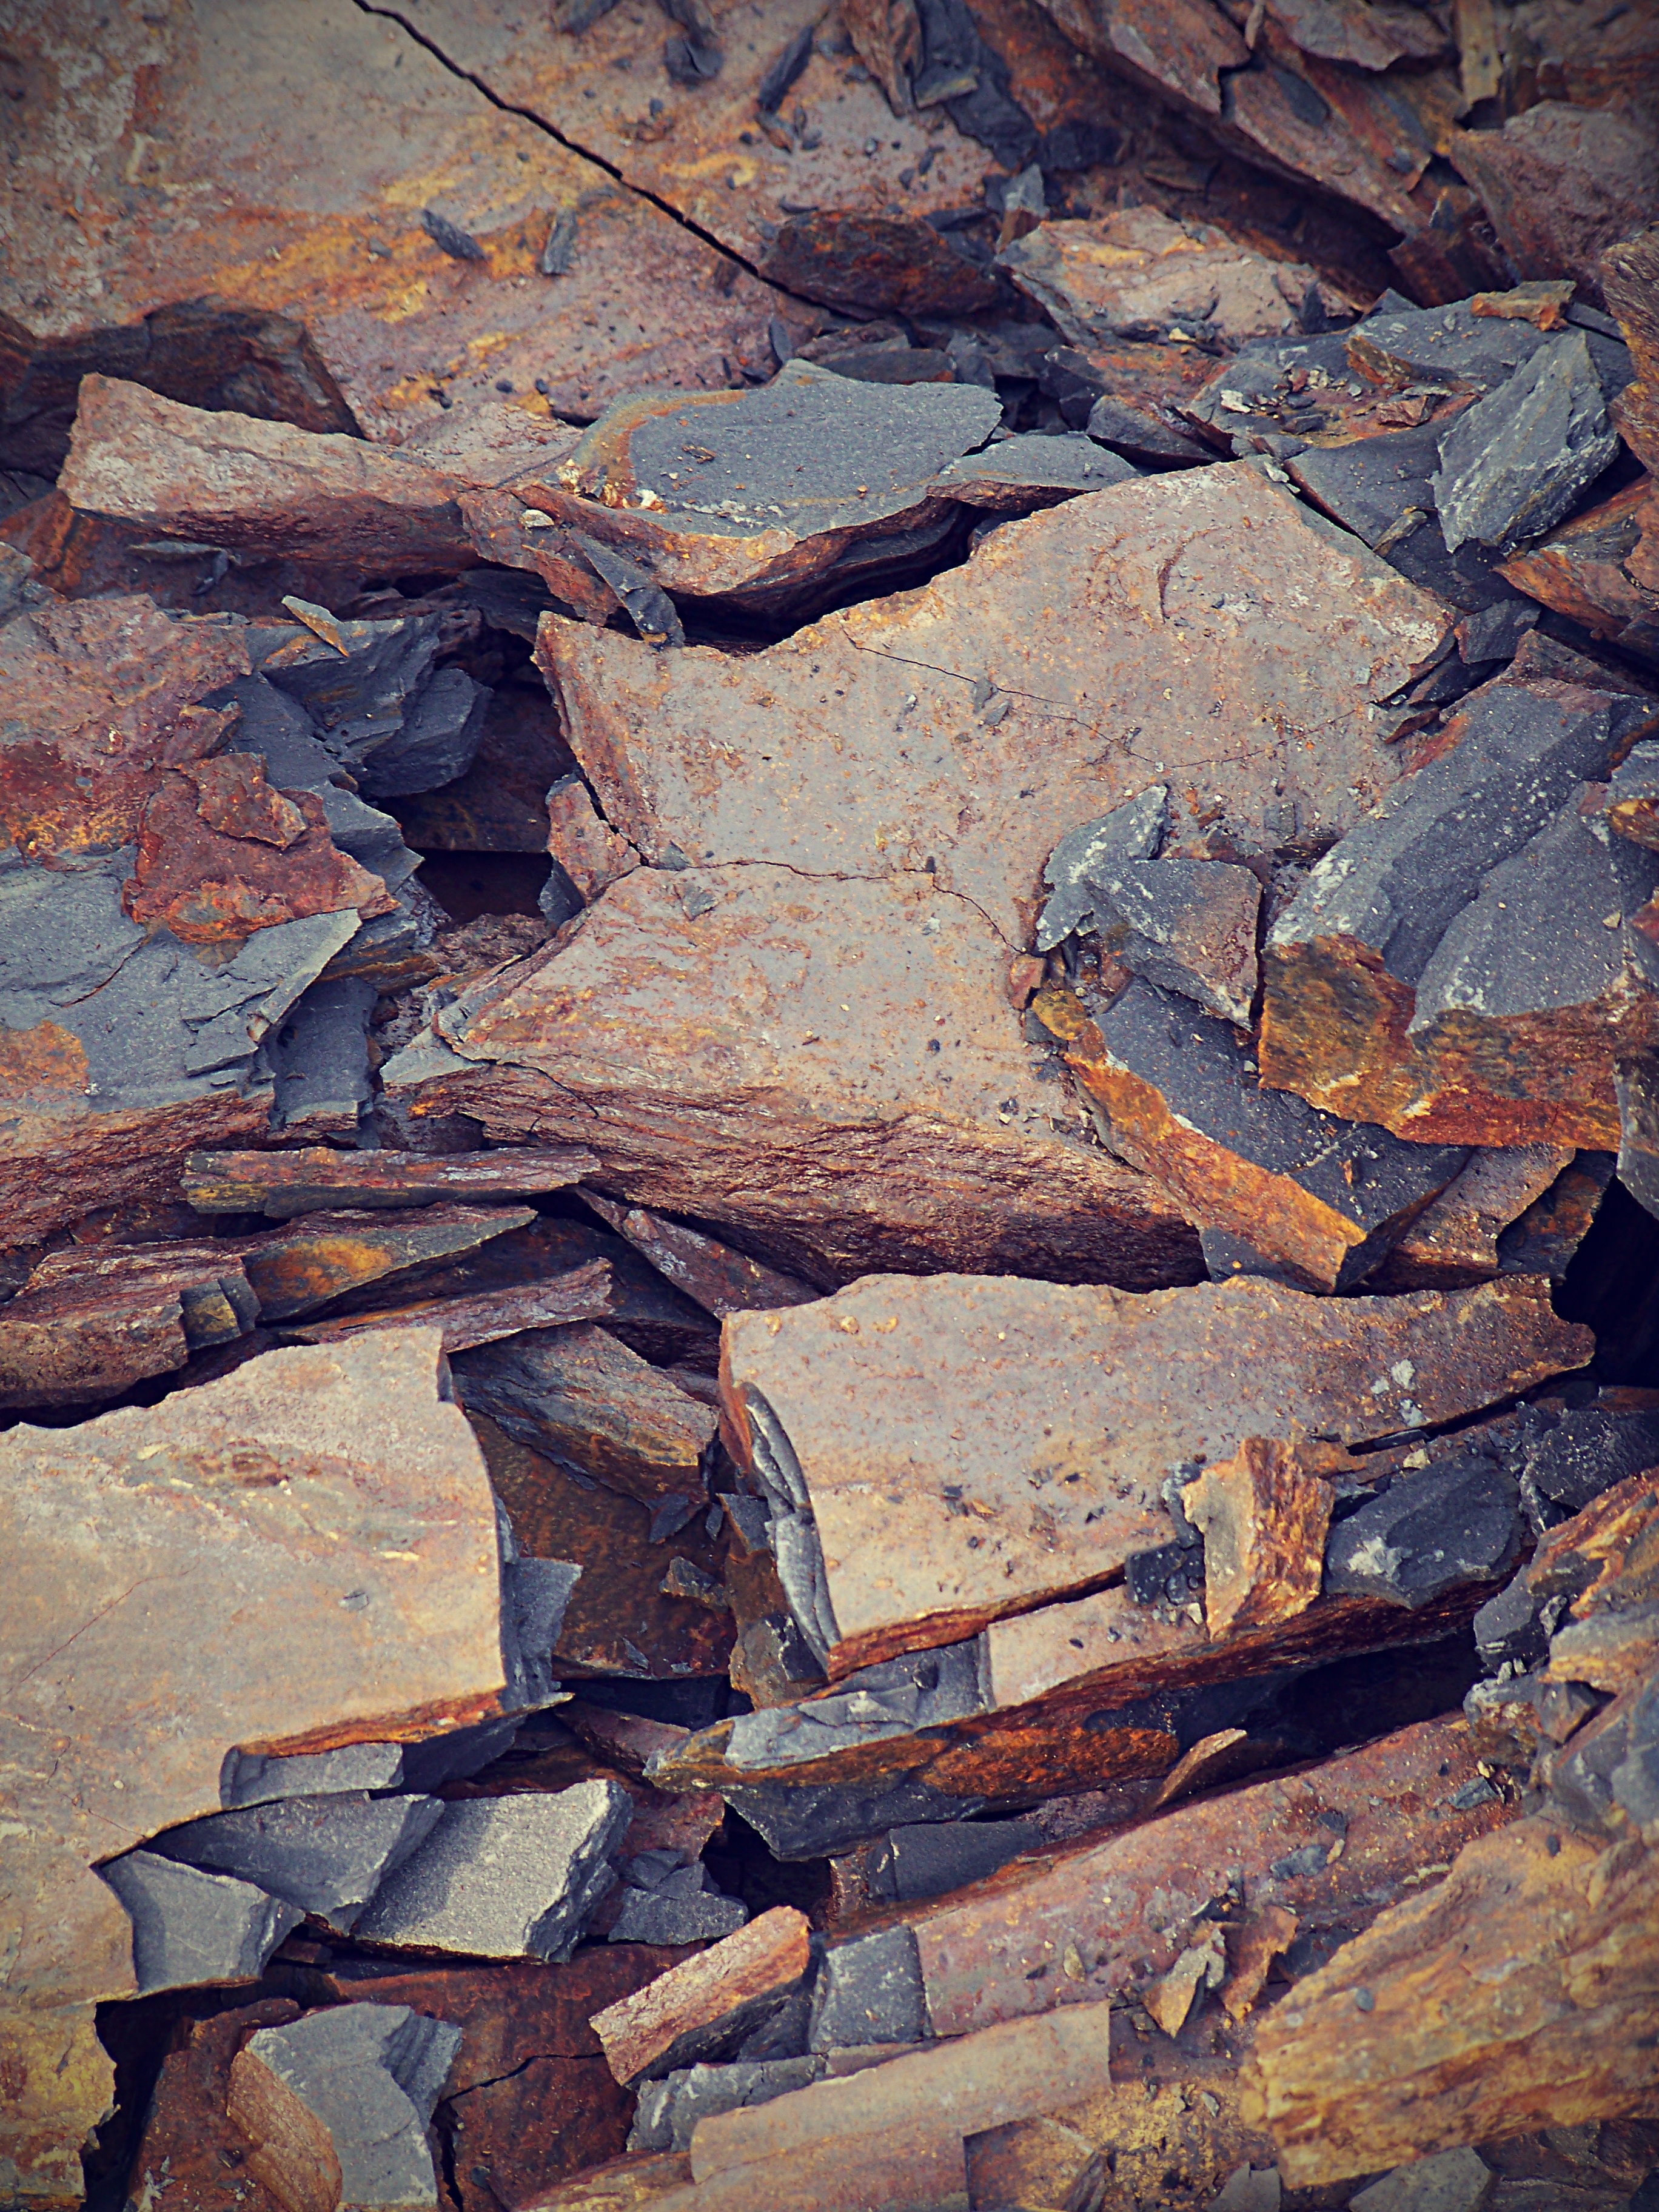
nature, rock, wood, texture, wall, stone, formation, natural, material, painting, art, geology